Flesh (1932 film)

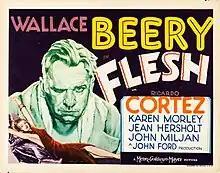
Theatrical lobby card

Flesh is a 1932 American pre-Code drama film starring Wallace Beery as a German wrestler. Some of the script was written by Moss Hart and an uncredited William Faulkner, and the film was co-produced and directed by John Ford, who removed his director's credit from the picture.